Alberto Contador

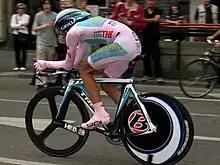
A man in pink clothes and pink shoes, sitting ducked down on a bicycle. In the background people are watching.

On 13 February 2008, the organiser of the Tour de France, the Amaury Sport Organisation, announced that Astana would not be invited to any of their events in 2008 due to the doping previously perpetrated by Astana, despite the fact that its management and most of its ridership had changed before the 2008 season. Consequently, Contador was unable to defend his Paris–Nice and Tour de France victories. He went on to win his second Vuelta a Castilla y León, as well as the Tour of the Basque Country by winning the opening stage and the final individual time trial. His next scheduled race and objective was the Critérium du Dauphiné Libéré but his team received an invite to the Giro d'Italia one week prior to the start of the race. Contador was on a beach in Spain when he was told he was going to ride the Giro.